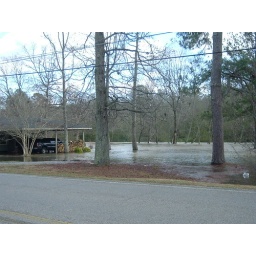
house under water in Gadsden